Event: Nepal Earthquake
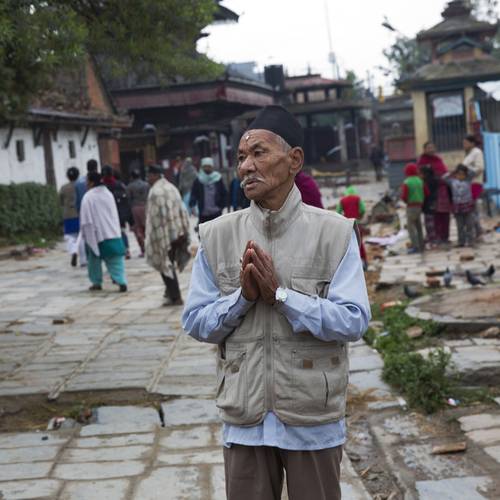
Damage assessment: no_damage